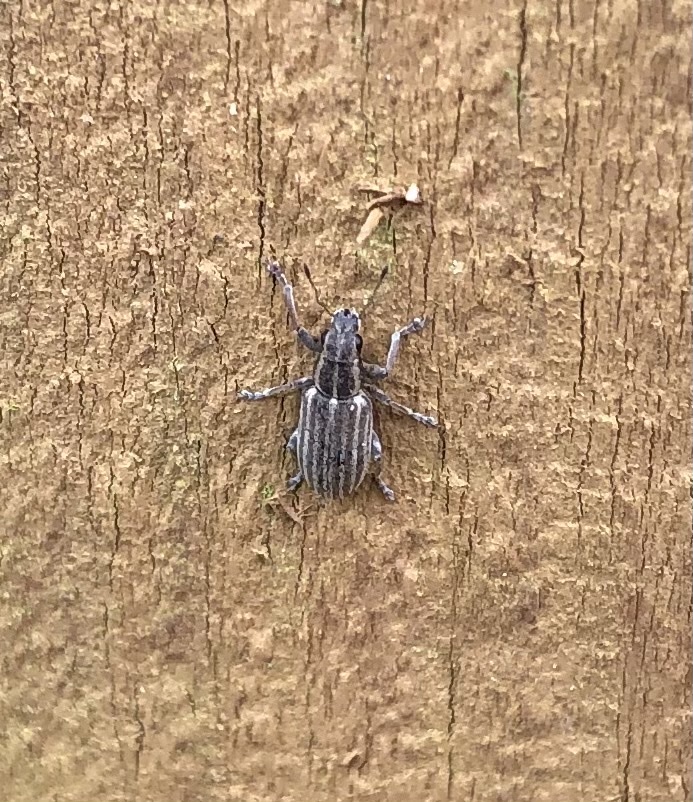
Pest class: pea_leaf_weevil